Benjamin Netanyahu

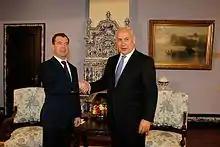
Netanyahu in a meeting with President Dmitry Medvedev in Russia, 24 March 2011

Throughout his term, Netanyahu was opposed by the political left wing in Israel and lost support from the right because of his concessions to the Palestinians in Hebron and elsewhere, and due to his negotiations with Arafat generally. Netanyahu lost favor with the Israeli public after a long chain of scandals involving his marriage and corruption charges. In 1997, police recommended that Netanyahu be indicted on corruption charges for influence-peddling. He was accused of appointing an attorney general who would reduce the charges but prosecutors ruled that there was insufficient evidence to go to trial. In 1999, Netanyahu faced another scandal when the Israel Police recommended that he be tried for corruption for $100,000 in free services from a government contractor; Israel's attorney general did not prosecute, citing difficulties with evidence. The major Israeli failures against Hamas and Hezbollah under Netanyahu's first premiership and their results in the subsequent releases of imprisoned Palestinian and Lebanese leaders from Israeli jails are thought to have dealt a blow to Netanyahu's rhetoric of a "tough stance" towards enemies of Israel, and to have played a role in his defeat in the 1999 Israeli general election.